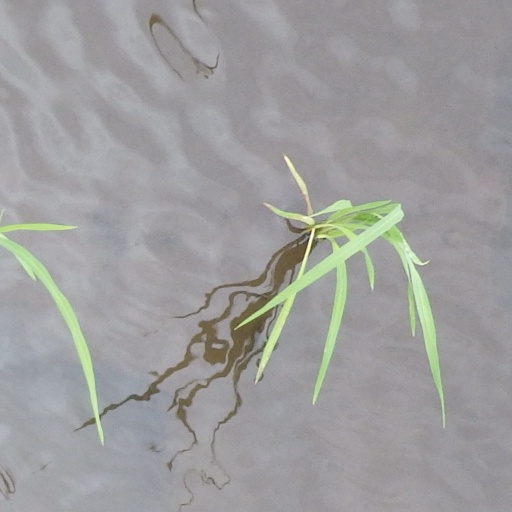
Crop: rice